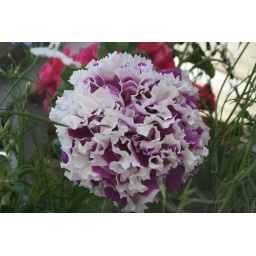
A flower in a hanging basket